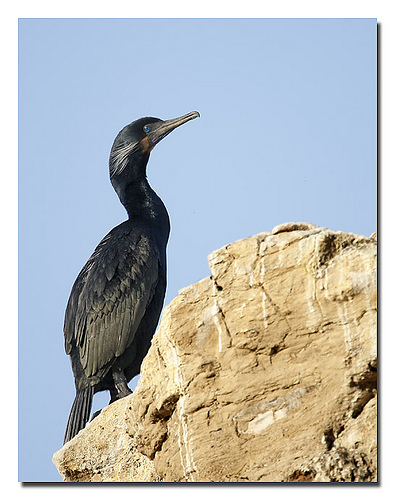
a bird with a long downward hooked bill and charcoal gray covering the rest of its body.
this is a black bird with a long black neck and a large beak.
big bird with long neck and beak, tail, foot, tarsus, secondaries, belly, abdomen and throat are black.
the bird has a black belly, head, tail, and wings, with a black striped neck.
the bird is grey towards its back and black towards the front, and also has a long brown beak.
this bird is black with white and has a long, pointy beak.
this bird has a black crown as well as a black belly
this bird has a bright blue eye, a long neck, and a solid black body.
this bird has a black crown as well as a long black throat
this large black bird has a long neck relative to its body and blue eyes.
Species: Brandt Cormorant